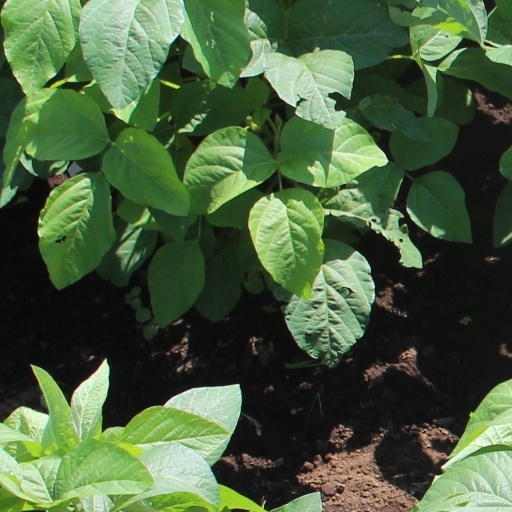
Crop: soybean